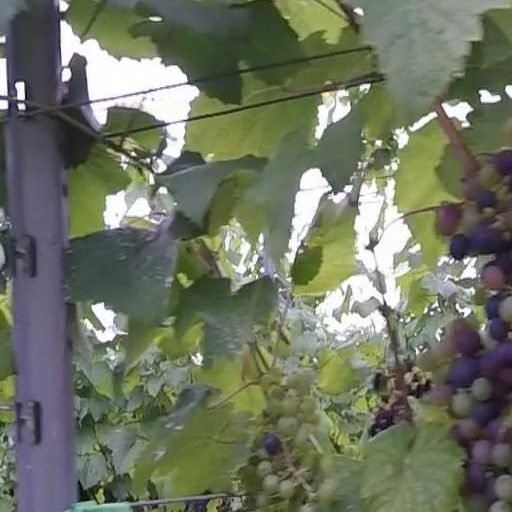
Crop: grape